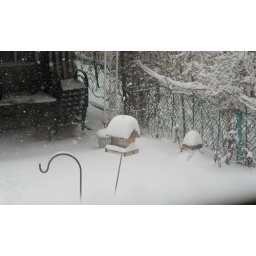
it was a snowy day in chicago. this is the bird house in my parents garden. it's all snowed in.